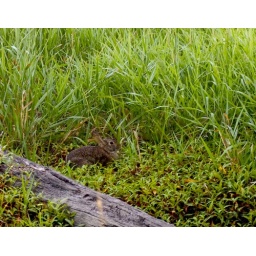
Rabbit in the field near the bird sanctuary Hoover Reservoir Westerville, OH